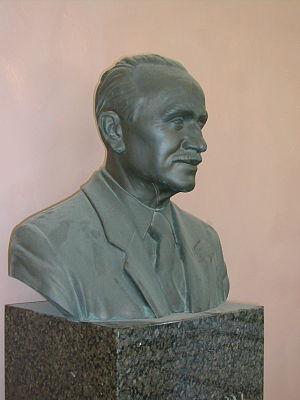
Johann Karl August Radon est un mathématicien autrichien.